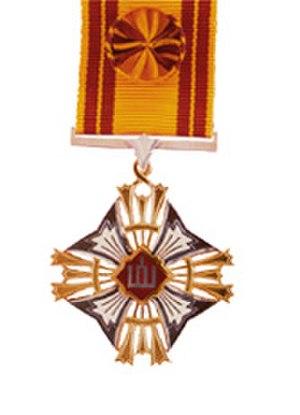
L'ordre du grand-duc Gediminas est une récompense présidentielle pour honorer les citoyens lituaniens dans leurs actions civiles. Il est réinstauré après avoir été créé en 1928. Il symbolise les colonnes de Gediminas, un symbole fondateur lituanien.